Dulquer Salmaan

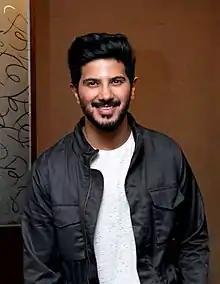
Dulquer in 2018

Dulquer Salmaan (born 28 July 1983) is an Indian actor, singer and producer who works in Malayalam films, besides few Tamil, Telugu and Hindi films. One of the highest paid Malayalam actors, Salmaan is a recipient of several awards including five Filmfare Awards South, one Kerala State Film Award, one Kerala Film Critics Association Award and one Telangana Gaddar Film Award.